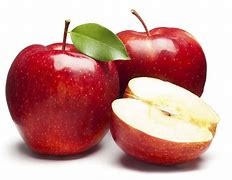
Label: apple